People's Salvation Cathedral

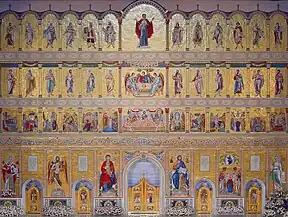

The tesserae are made of colored glass. Each "sbruffo" is broken to obtain the thin glass panes that will protect the delicately hand-applied gold leaves. And to obtain colored golds, colored "sbruffi" are blown, which like a color filter tint the 24-carat gold leaf that will shine within. The gold glass, on the side from the wall they are green-blue, to better reflect the light on the golden side, from the viewer. First, the figures were drawn and then painted "in the mirror" on a paper support and over them was mounted the mosaic, with the gold layer facing inside, towards the painted support. After applying the mosaic painting on the wall and cleaning the paper support on which it had been mirror-mounted, the mosaic remains mounted with the golden part of the tesserae towards the onlooker. For soldering is used a natural glue, made of water and flour, which after fixing on the wall, will be easy to soak and wash with the paper on which it was glued. In Byzantium, lime mixed with sand was used, which dried quickly, which did not allow very detailed finishes.